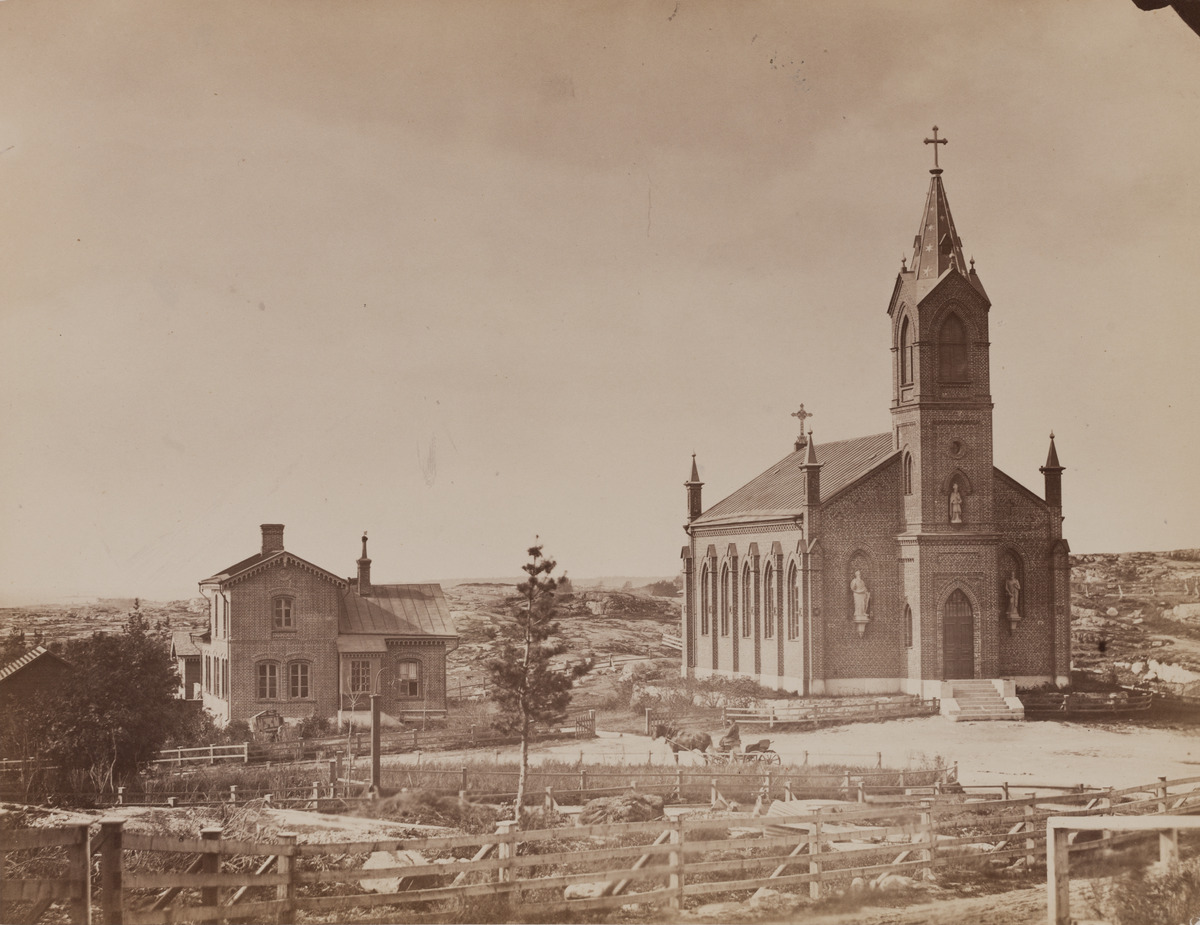
Valokuva kuuluu "Fotografiska vyer af Helsingfors" -kansioon
sisällön kuvaus: Valokuva kuuluu "Fotografiska vyer af Helsingfors" -kansioon. Kuvan alle pohjustuspahviin painettu teksti "Katholska kyrkan". Kuvan alla, sen vasemman alakulman alle on pohjustuspahviin painettu teksti "Photogr. af C.A. Hårdh".

Roomalaiskatolisen Pyhän Henrikin katedraali ja pappila, nykyinen osoite Puistokatu 1 (kirkko Pyhän Henrikin aukio 1). Kirkon edessä hevoskärryt ja ajaja, taustalla Kaivopuiston paljaita kallioita. mustavalkoinen
Kuvaaja: Hårdh, C.A., valokuvaaja
Ajankohta: kuvausaika 1862 - 75
Paikka: Suomi, Uusimaa, Helsinki, Ullanlinna Helsinki, Pyhän Henrikin aukio 1
Aiheet: Pyhän Henrikin katedraaliseurakunta, kirkot, pappilat, tiilirakennukset, hevosajoneuvot, kalliot